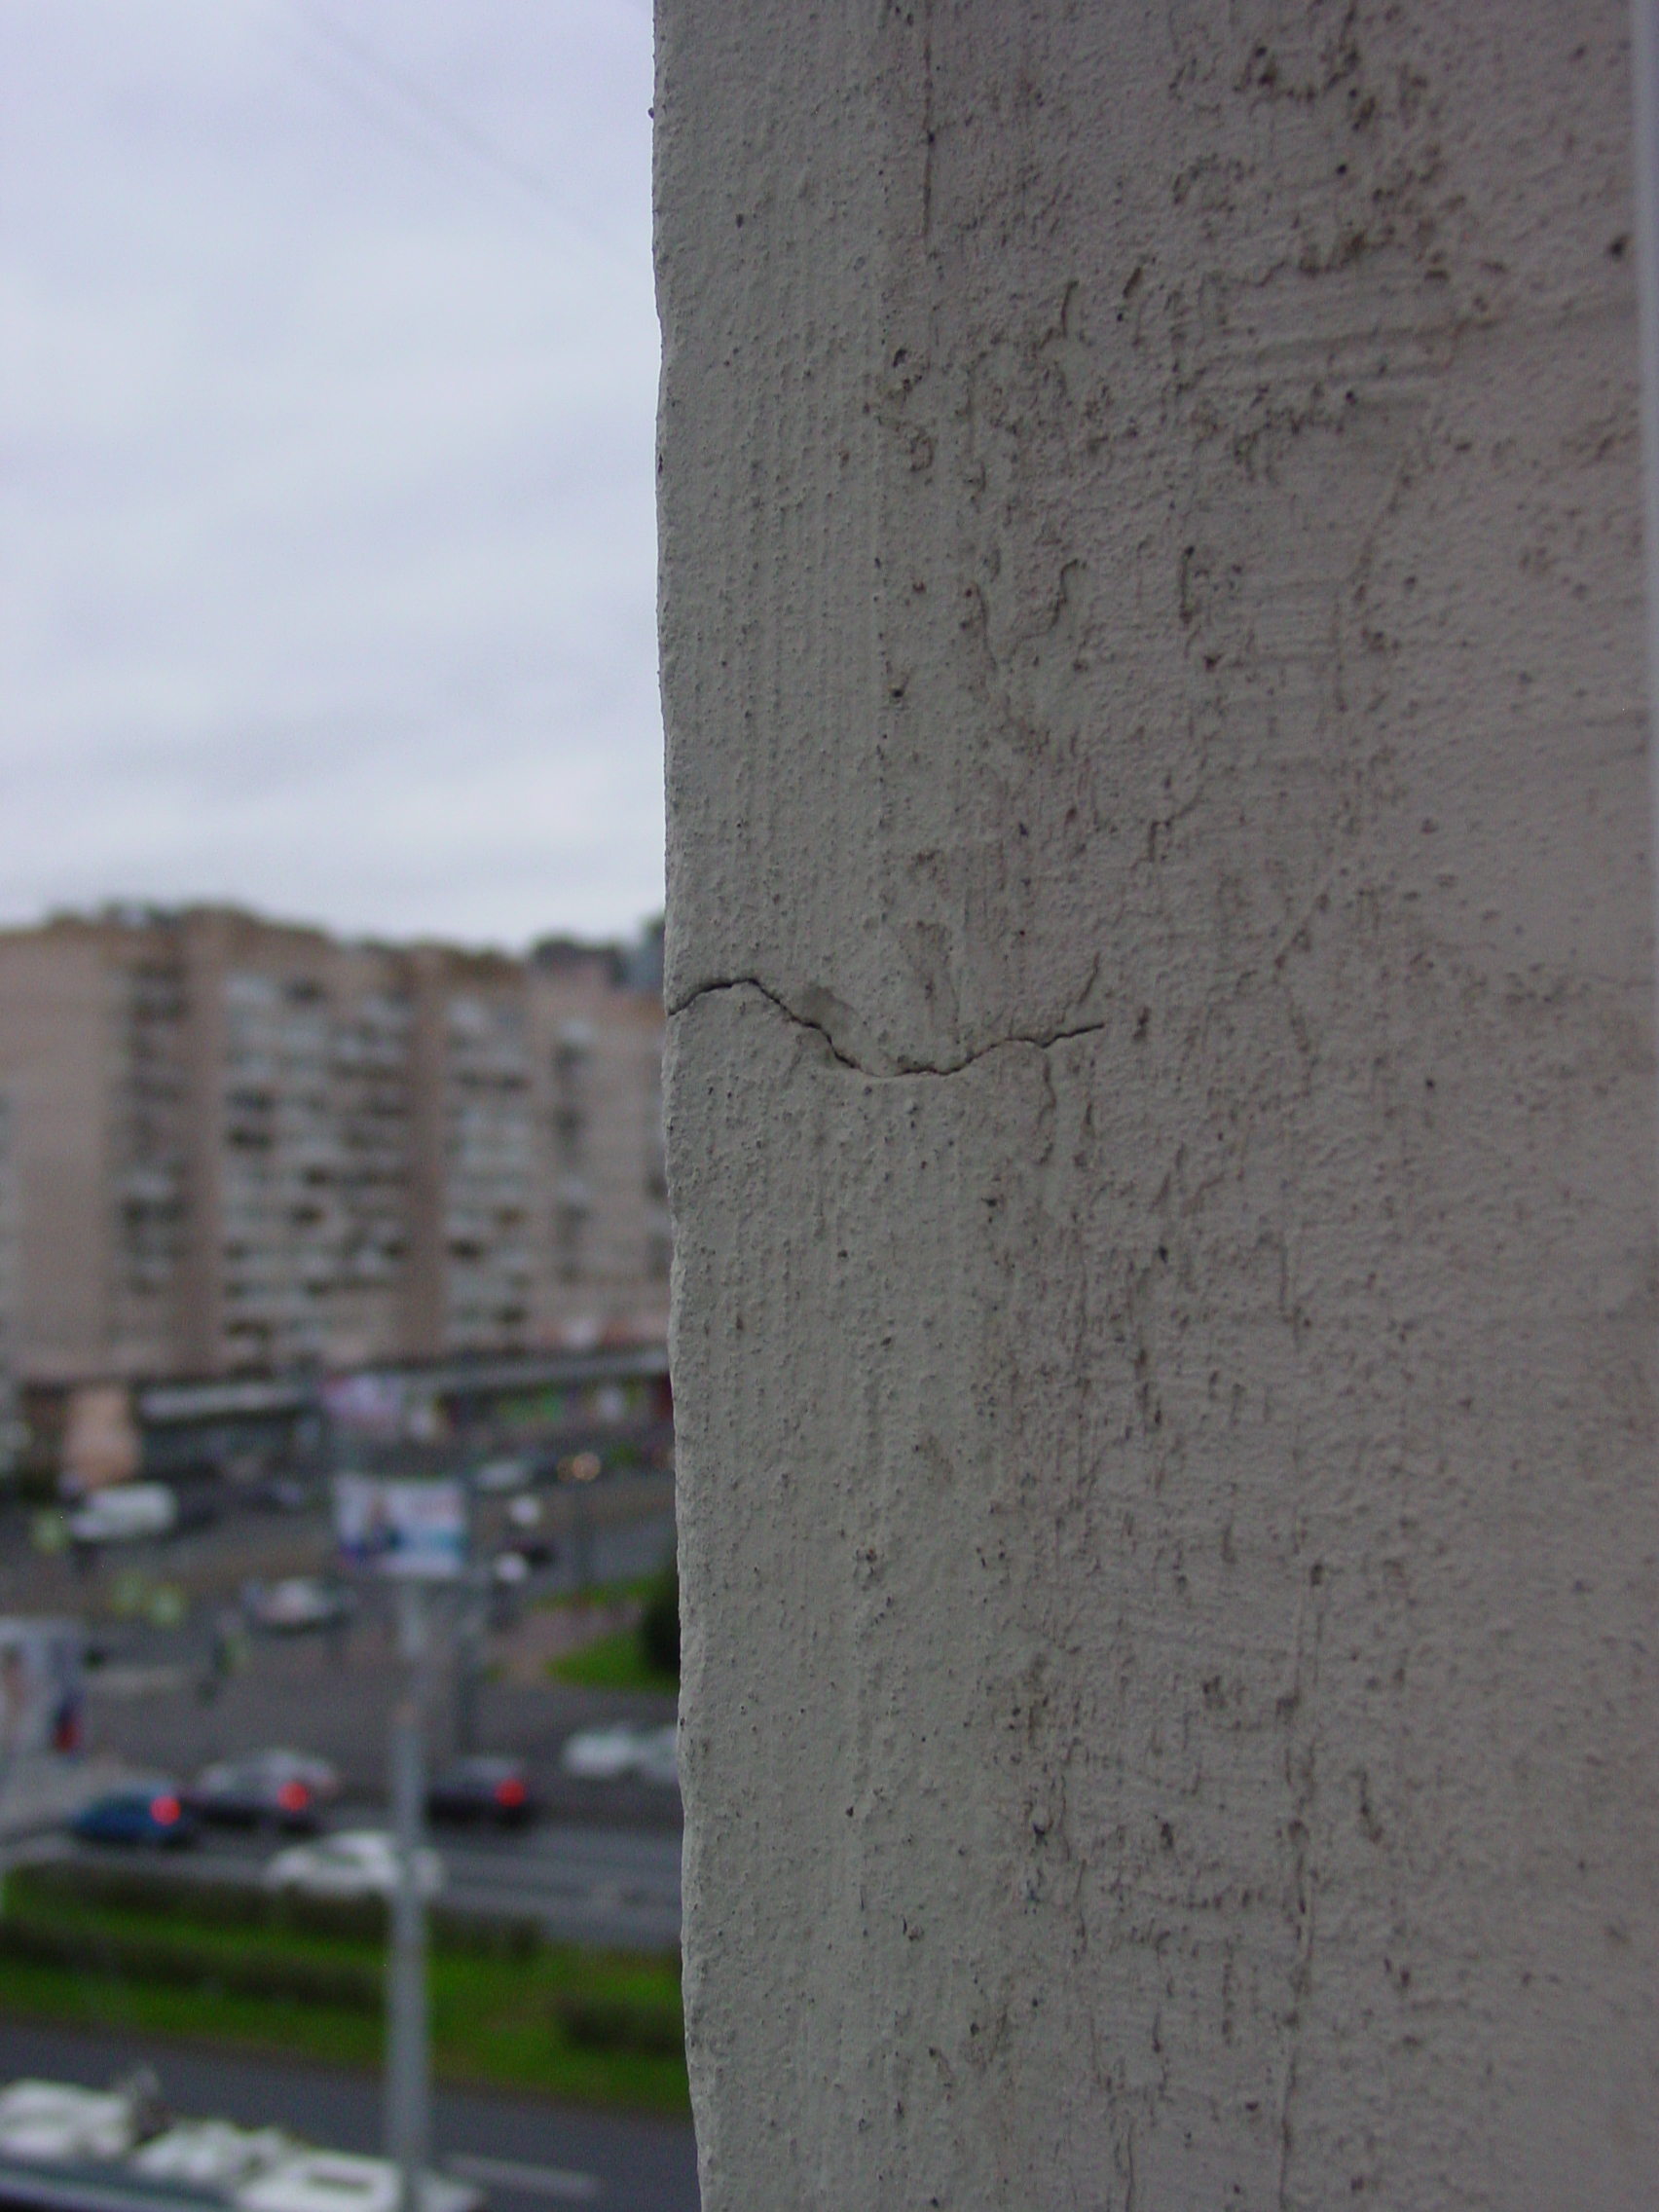
images, building, sky, composite material, trunk, wood, concrete, urban design, road surface, window, public utility, tower block, city, rock, cylinder, cloud, facade, cement